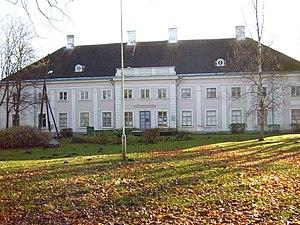
Le château d'Annia est un château estonien situé dans la région d'Harju à Harju-Jaani.